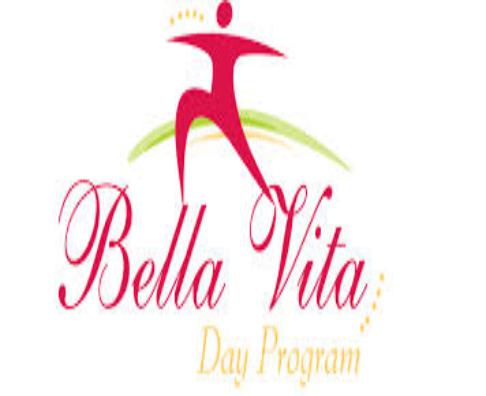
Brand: Bella Vita
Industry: Clothes